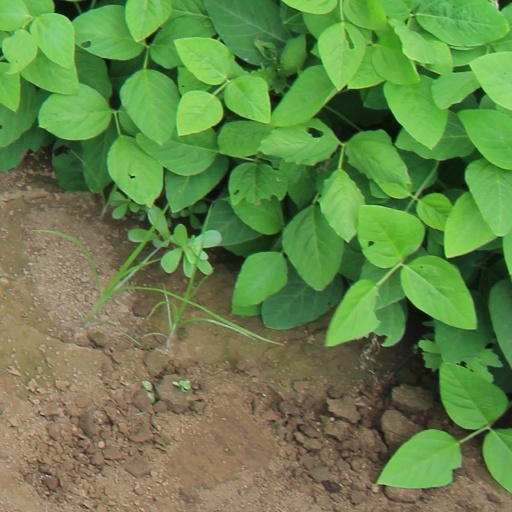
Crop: soybean